Zell am See

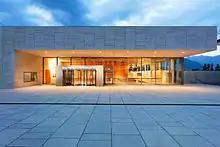
Ferry Porsche Congress Center

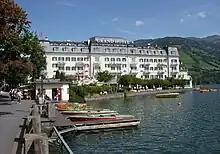
Grand Hotel and Casino

Zell am See provides winter skiing on the above Schmittenhöhe mountain. The skiable area is around 138 km, including the pistes on the Kitzsteinhorn and Kaprun Maiskogel. The ski pass covers the whole area including transport to and from the glacier, which is open most of the year, dependent on snowfall. Zell am See is a low-altitude ski area and snow cover can suffer from higher temperatures, but the glacier has snow cover most of the year.